Grupo Zeta

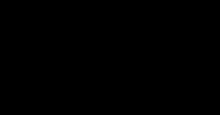

Grupo Zeta was a Spanish media conglomerate which owned several newspapers and magazines. Founded by Antonio Asensio in 1976, it launched the magazines "Interviú" and "Tiempo" before its most successful title, the daily newspaper "El Periódico de Catalunya".